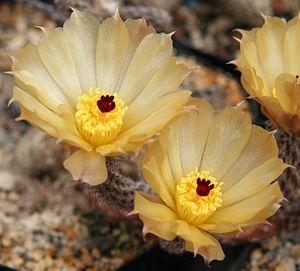
Pterocactus est un genre de la famille des cactus comprenant neuf espèces.